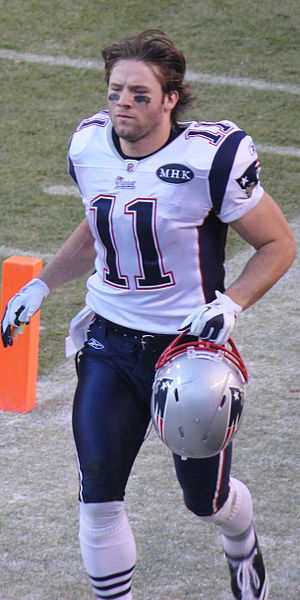
Julian Edelman
Julian Edelman er en amerikansk fodbold-spiller, der er wide receiver for New England Patriots i NFL. Han blev draftet i 7. runde af NFL-draften i 2009. Han spillede college football hos Kent State hvor han var quarterback.